Reboleira railway station

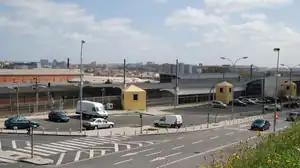
View of Reboleira Station from the southwest, September 2021

Reboleira Station is a railway station located in the city of Amadora. It is served by the Sintra and Azambuja Lines. It is operated by Infraestruturas de Portugal.